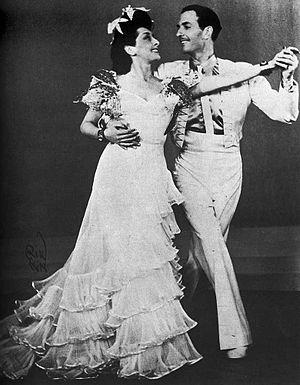
Rosita Serrano, nom de scène de María Ester Aldunate del Campo, est une chanteuse et actrice chilienne qui connait un grand succès en Allemagne entre 1937 et 1943. Elle est alors connue sous le nom de die chilenische Nachtigall.